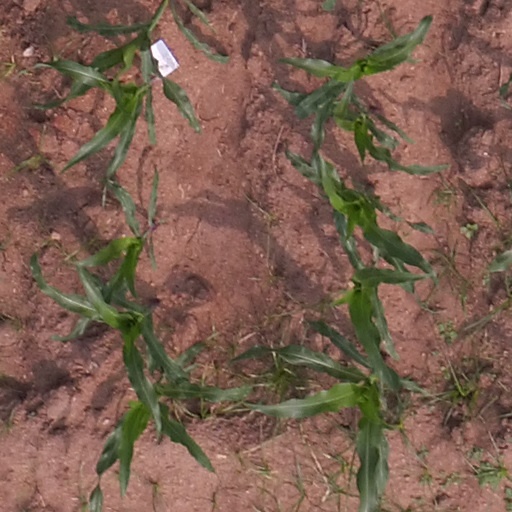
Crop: maize; corn